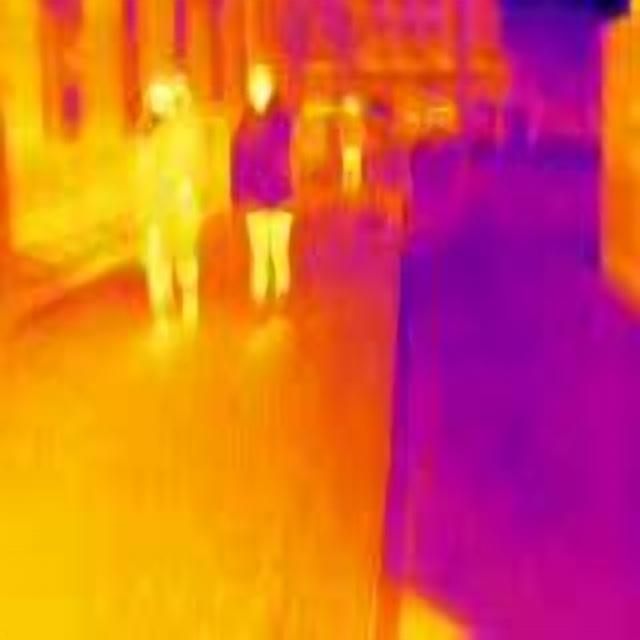
Detected objects:
label: person
label: person
label: person